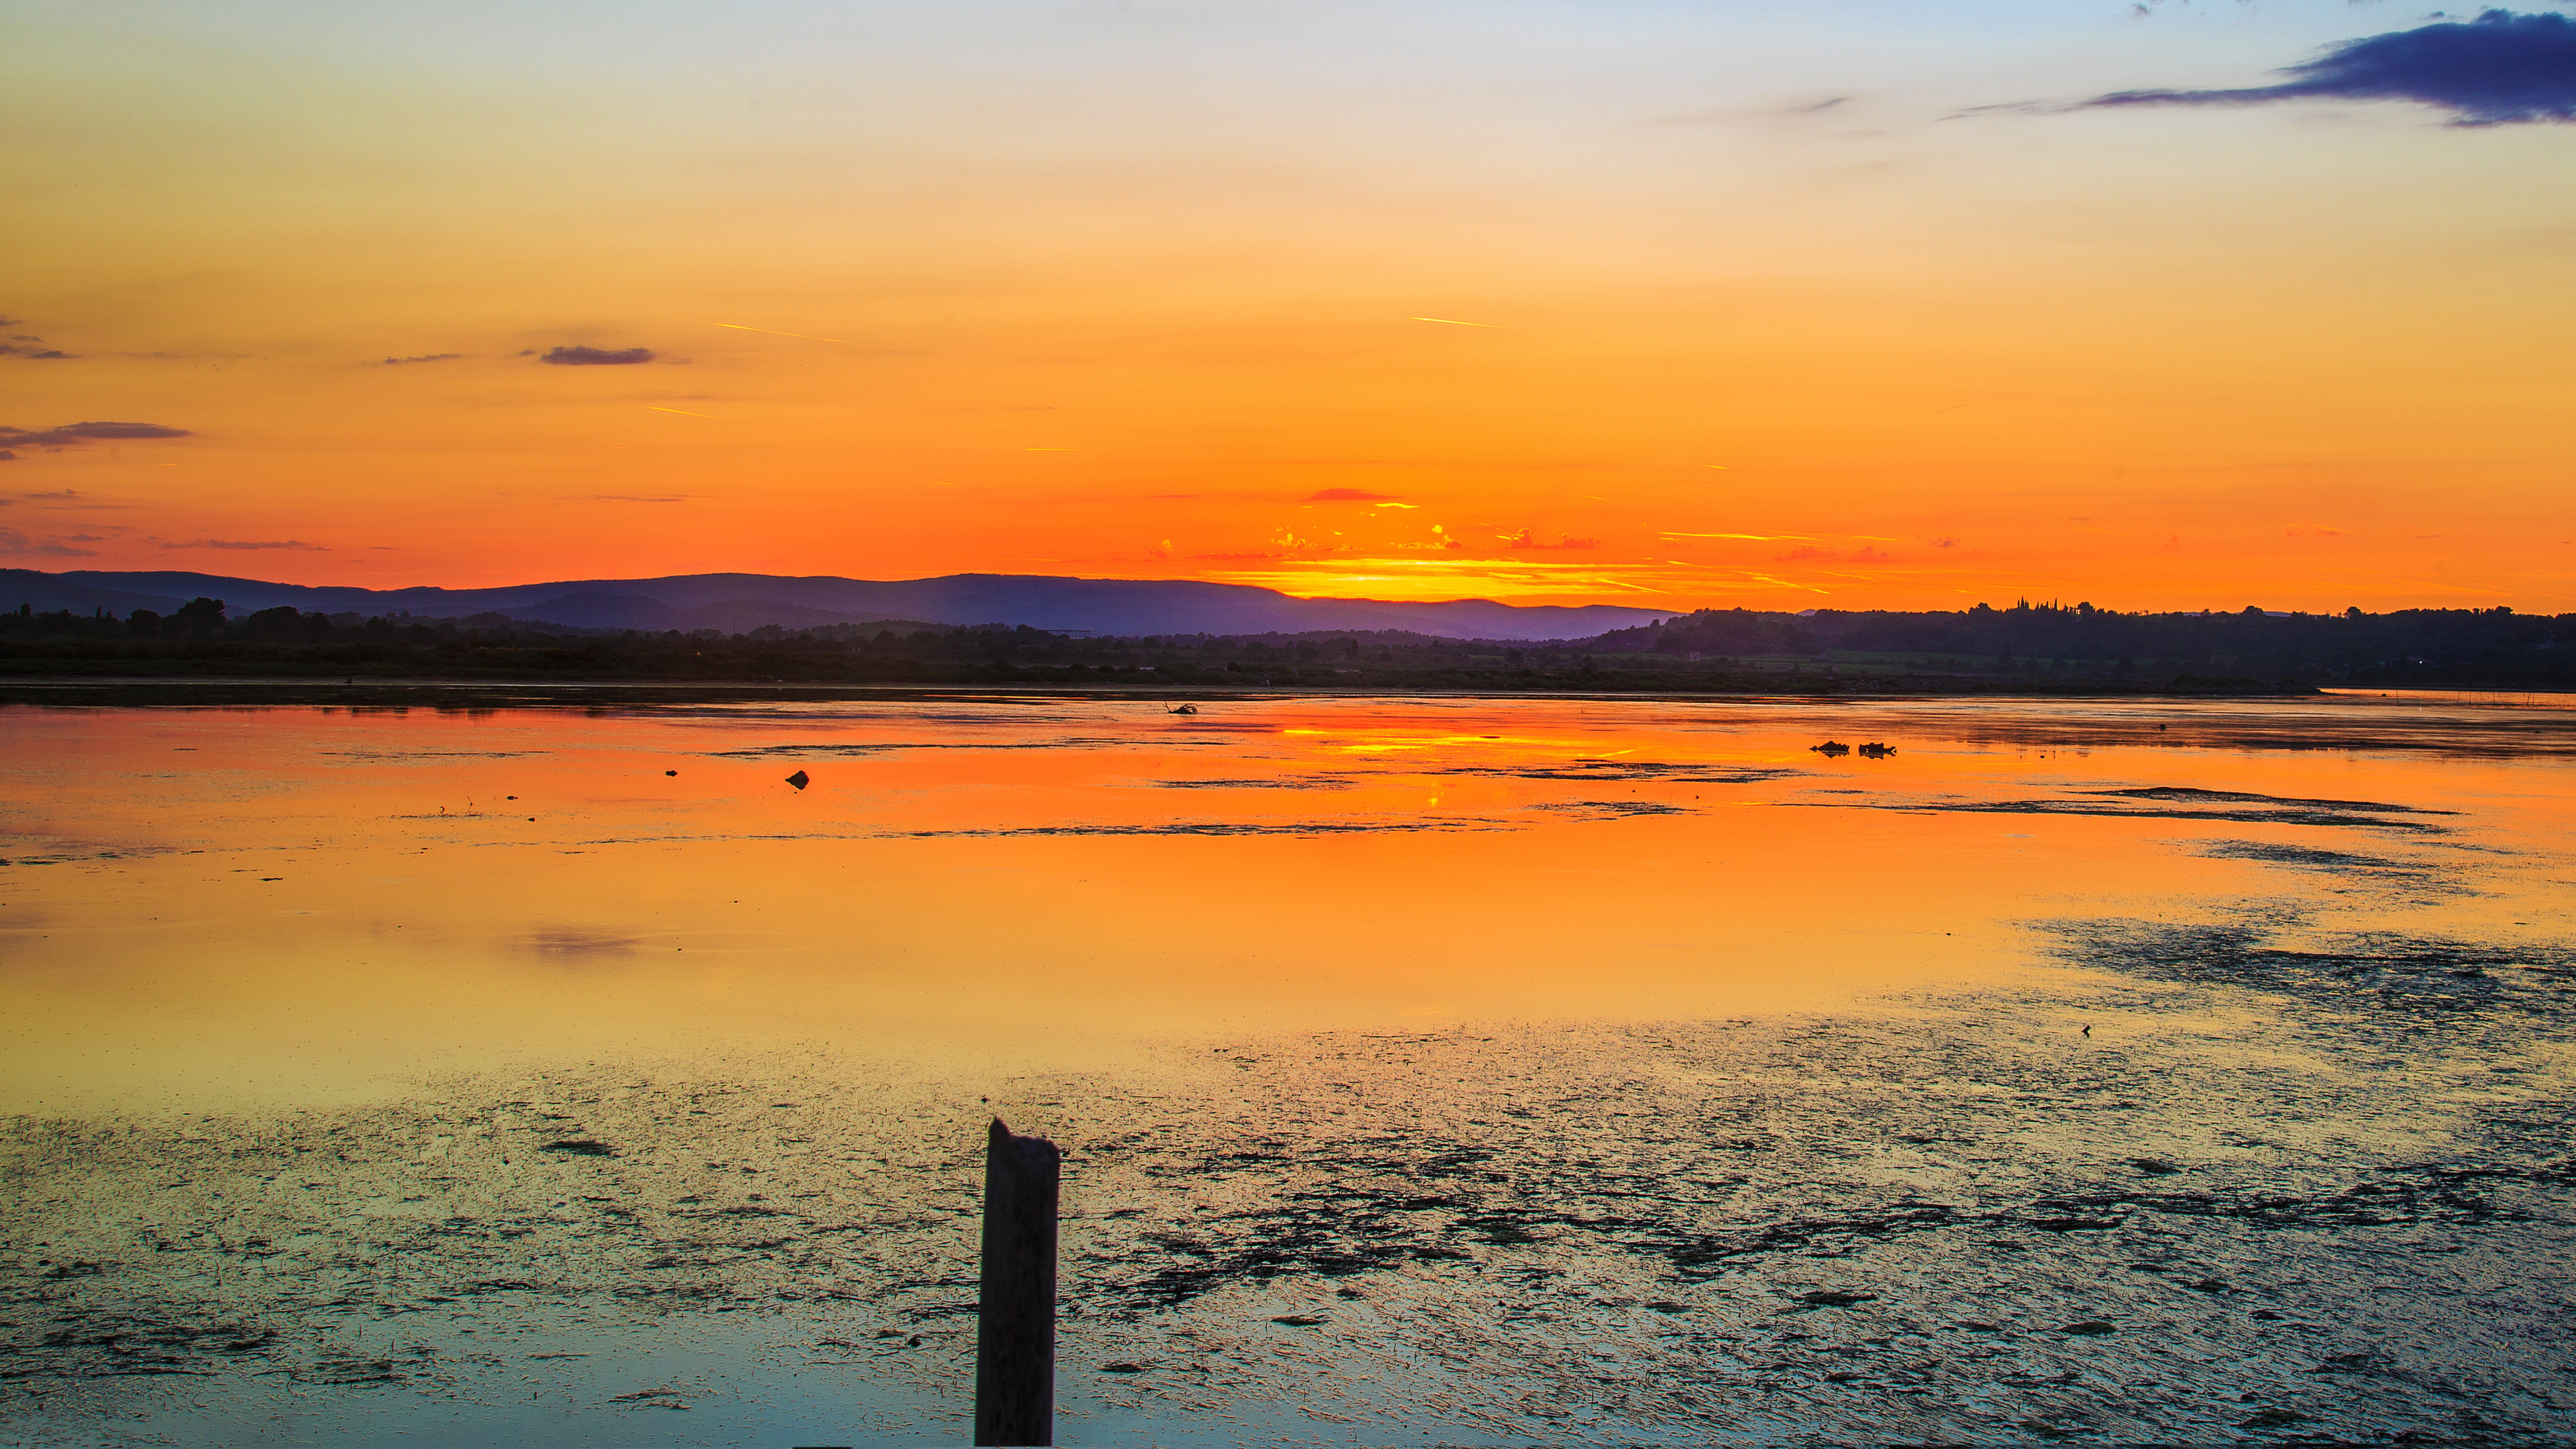
beach, sea, coast, water, sand, ocean, horizon, cloud, sky, sun, sunrise, sunset, morning, shore, wave, lake, dawn, dusk, evening, orange, reflection, canon, bay, body of water, wallpaper, couleur, coucherdesoleil, etang, waterscape, loch, canoneos5dmarkiii, sunsettime, canonef2410514lisusm, sunriseandsunset, sunrisesunset, couchant, sigean, afterglow